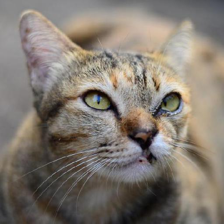
Label: animals